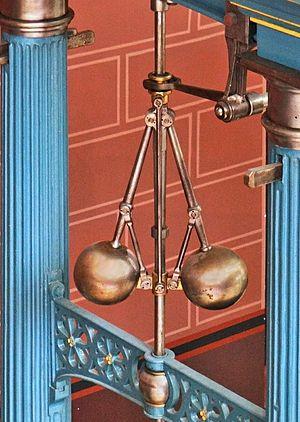
Le régulateur à boules de James Watt est un système permettant de réguler la vitesse de rotation d'une machine à vapeur. Il trouve son origine dans le volant d'inertie, équipant les systèmes bielle-manivelle, et qui permet de réguler la vitesse et d'éviter les blocages liés à l'existence de deux points morts. Dans la même configuration, un dessin du carnet de l'ingénieur siennois Francesco di Giorgio Martini au XVᵉ siècle montre clairement une roue en rotation sur laquelle sont fixées plusieurs boules à l'extrémité de cordes et qui agissent donc de façon proportionnelle à la vitesse de rotation, comme c'est précisément le cas pour le régulateur à boules de James Watt.